Ērika Gricienko

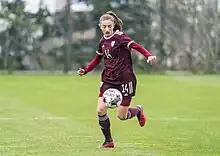

Ērika Gricienko (born 30 November 2002) is a Latvian footballer who plays as a defender for RFS and the Latvia national team.